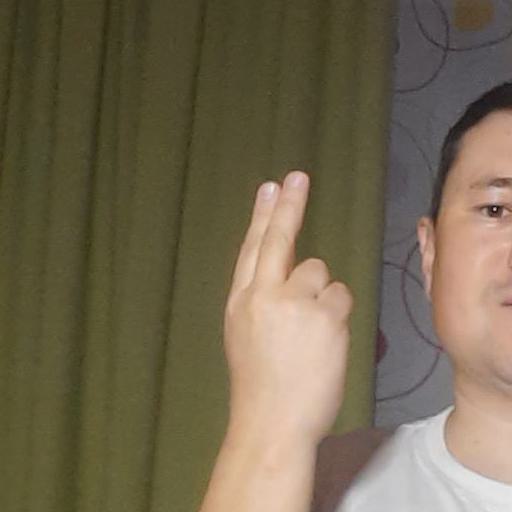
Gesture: two_up_inverted